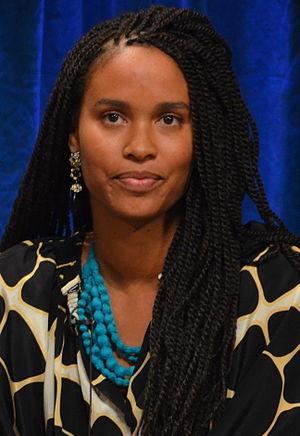
Joy Bryant est une actrice et un ancien top-model américaine, née le 18 octobre 1974 dans Le Bronx.
Parenthood ou Le Clan Braverman au Québec est une série télévisée américaine en 103 épisodes de 42 minutes créée par Jason Katims et diffusée entre le 2 mars 2010 et le 29 janvier 2015 sur le réseau NBC. Au Canada, les deux premières saisons ont été diffusées sur Citytv, puis sur le réseau Global depuis la troisième saison.